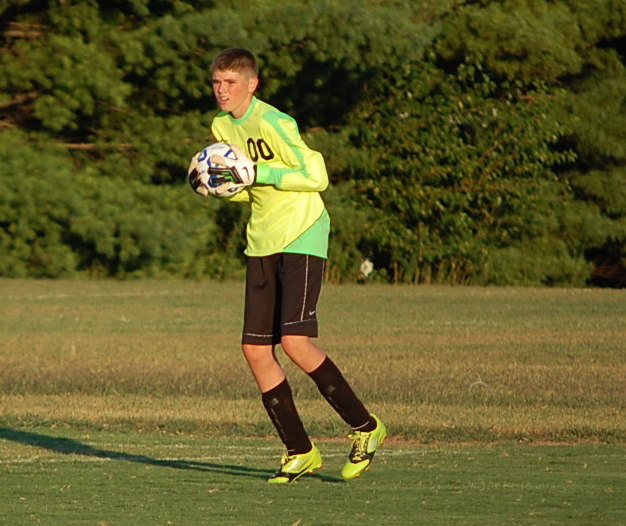
một thủ môn đang ôm quả bóng và đứng ở trên sân